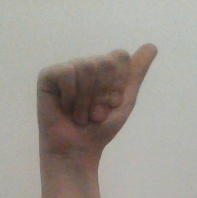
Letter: dhad